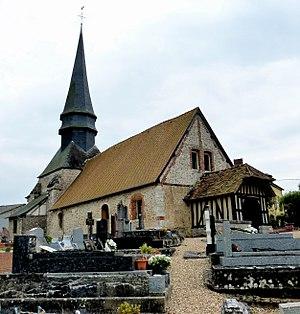
Église Saint-Pierre de Cuverville
Cuverville est une commune française située dans le département de l'Eure en région Normandie.
Cet article recense une partie des monuments historiques de l'Eure, en France.